Attila Csihar

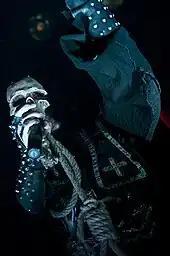
Csihar with Mayhem at Hole in the Sky 2011

After Mayhem, Csihar continued to work in various bands, such as Plasma Pool, Aborym, and Korog; he also performed as Caiaphas in the rock opera "Jesus Christ Superstar" in Hungary. He stated during an interview for Hungarian Metal Hammer that he felt honoured to sing ""This Jesus Must Die"". He performed in Keep of Kalessin as well on their returning EP "Reclaim" together with drummer Frost from Satyricon.